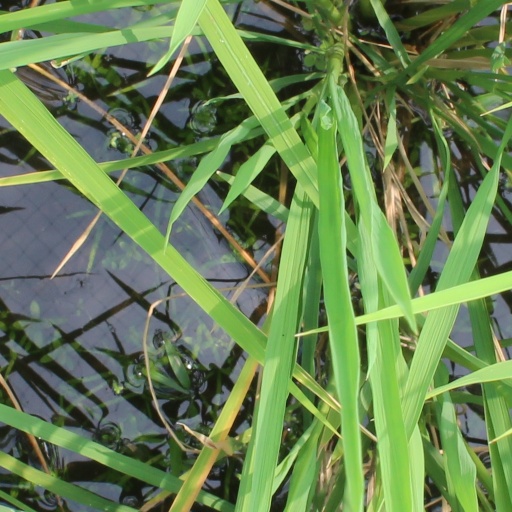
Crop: rice